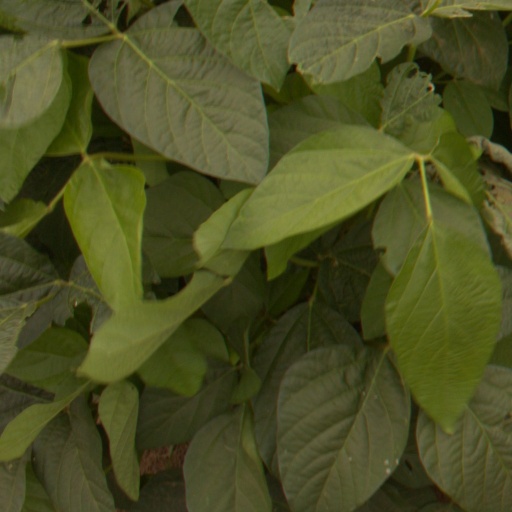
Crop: soybean